History of coffee

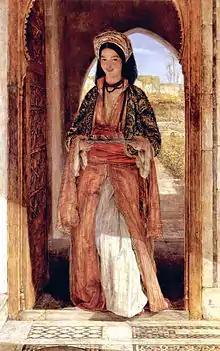
"The Coffee Bearer" by John Frederick Lewis (1857)

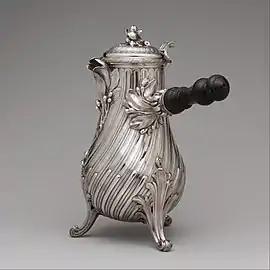
Kaffa kalid coffeepot, by French silversmith François-Thomas Germain, 1757, silver with ebony handle, Metropolitan Museum of Art

The history of coffee dates back centuries, first from its origin in Ethiopia and Yemen. It was already known in Mecca in the 15th century. Also, in the 15th century, Sufi Muslim monasteries (khanqahs) in Yemen employed coffee as an aid to concentration during prayers. Coffee later spread to the Levant in the early 16th century; it caused some controversy on whether it was halal in Ottoman and Mamluk society. Coffee arrived in Italy in the second half of the 16th century through commercial Mediterranean trade routes, while Central and Eastern Europeans